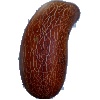
Label: Cucumber Ripe 1